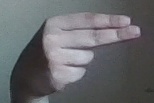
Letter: ain